Pietro Nenni

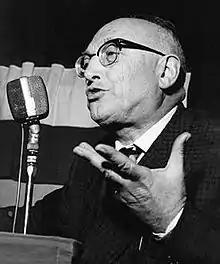
Nenni giving a speech

Although the reunification attempts between the socialists and Giuseppe Saragat's breakaway Social Democrats resulted in the formation of a joint list Unified PSI–PSDI, both parties fared poorly in the 1968 Italian general election. In 1969, a disillusioned Nenni virtually retired and Francesco De Martino took his place. He resigned as head of the PSI and was made a senator for life in 1970 and in 1971 he ran unsuccessfully for President of Italy. He died in Rome on 1 January 1980. She is commemorated in the writings of Charlotte Delbo. He was an atheist.